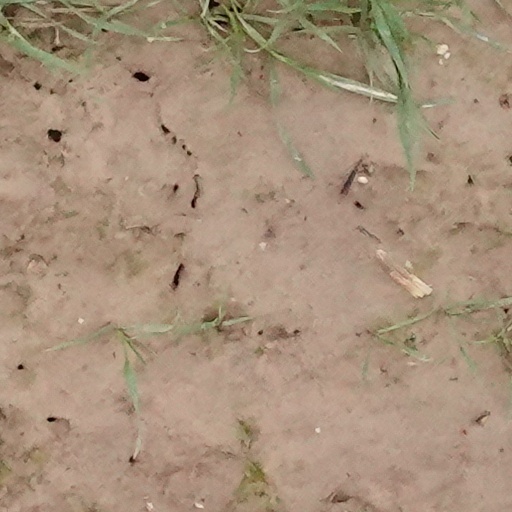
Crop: wheat